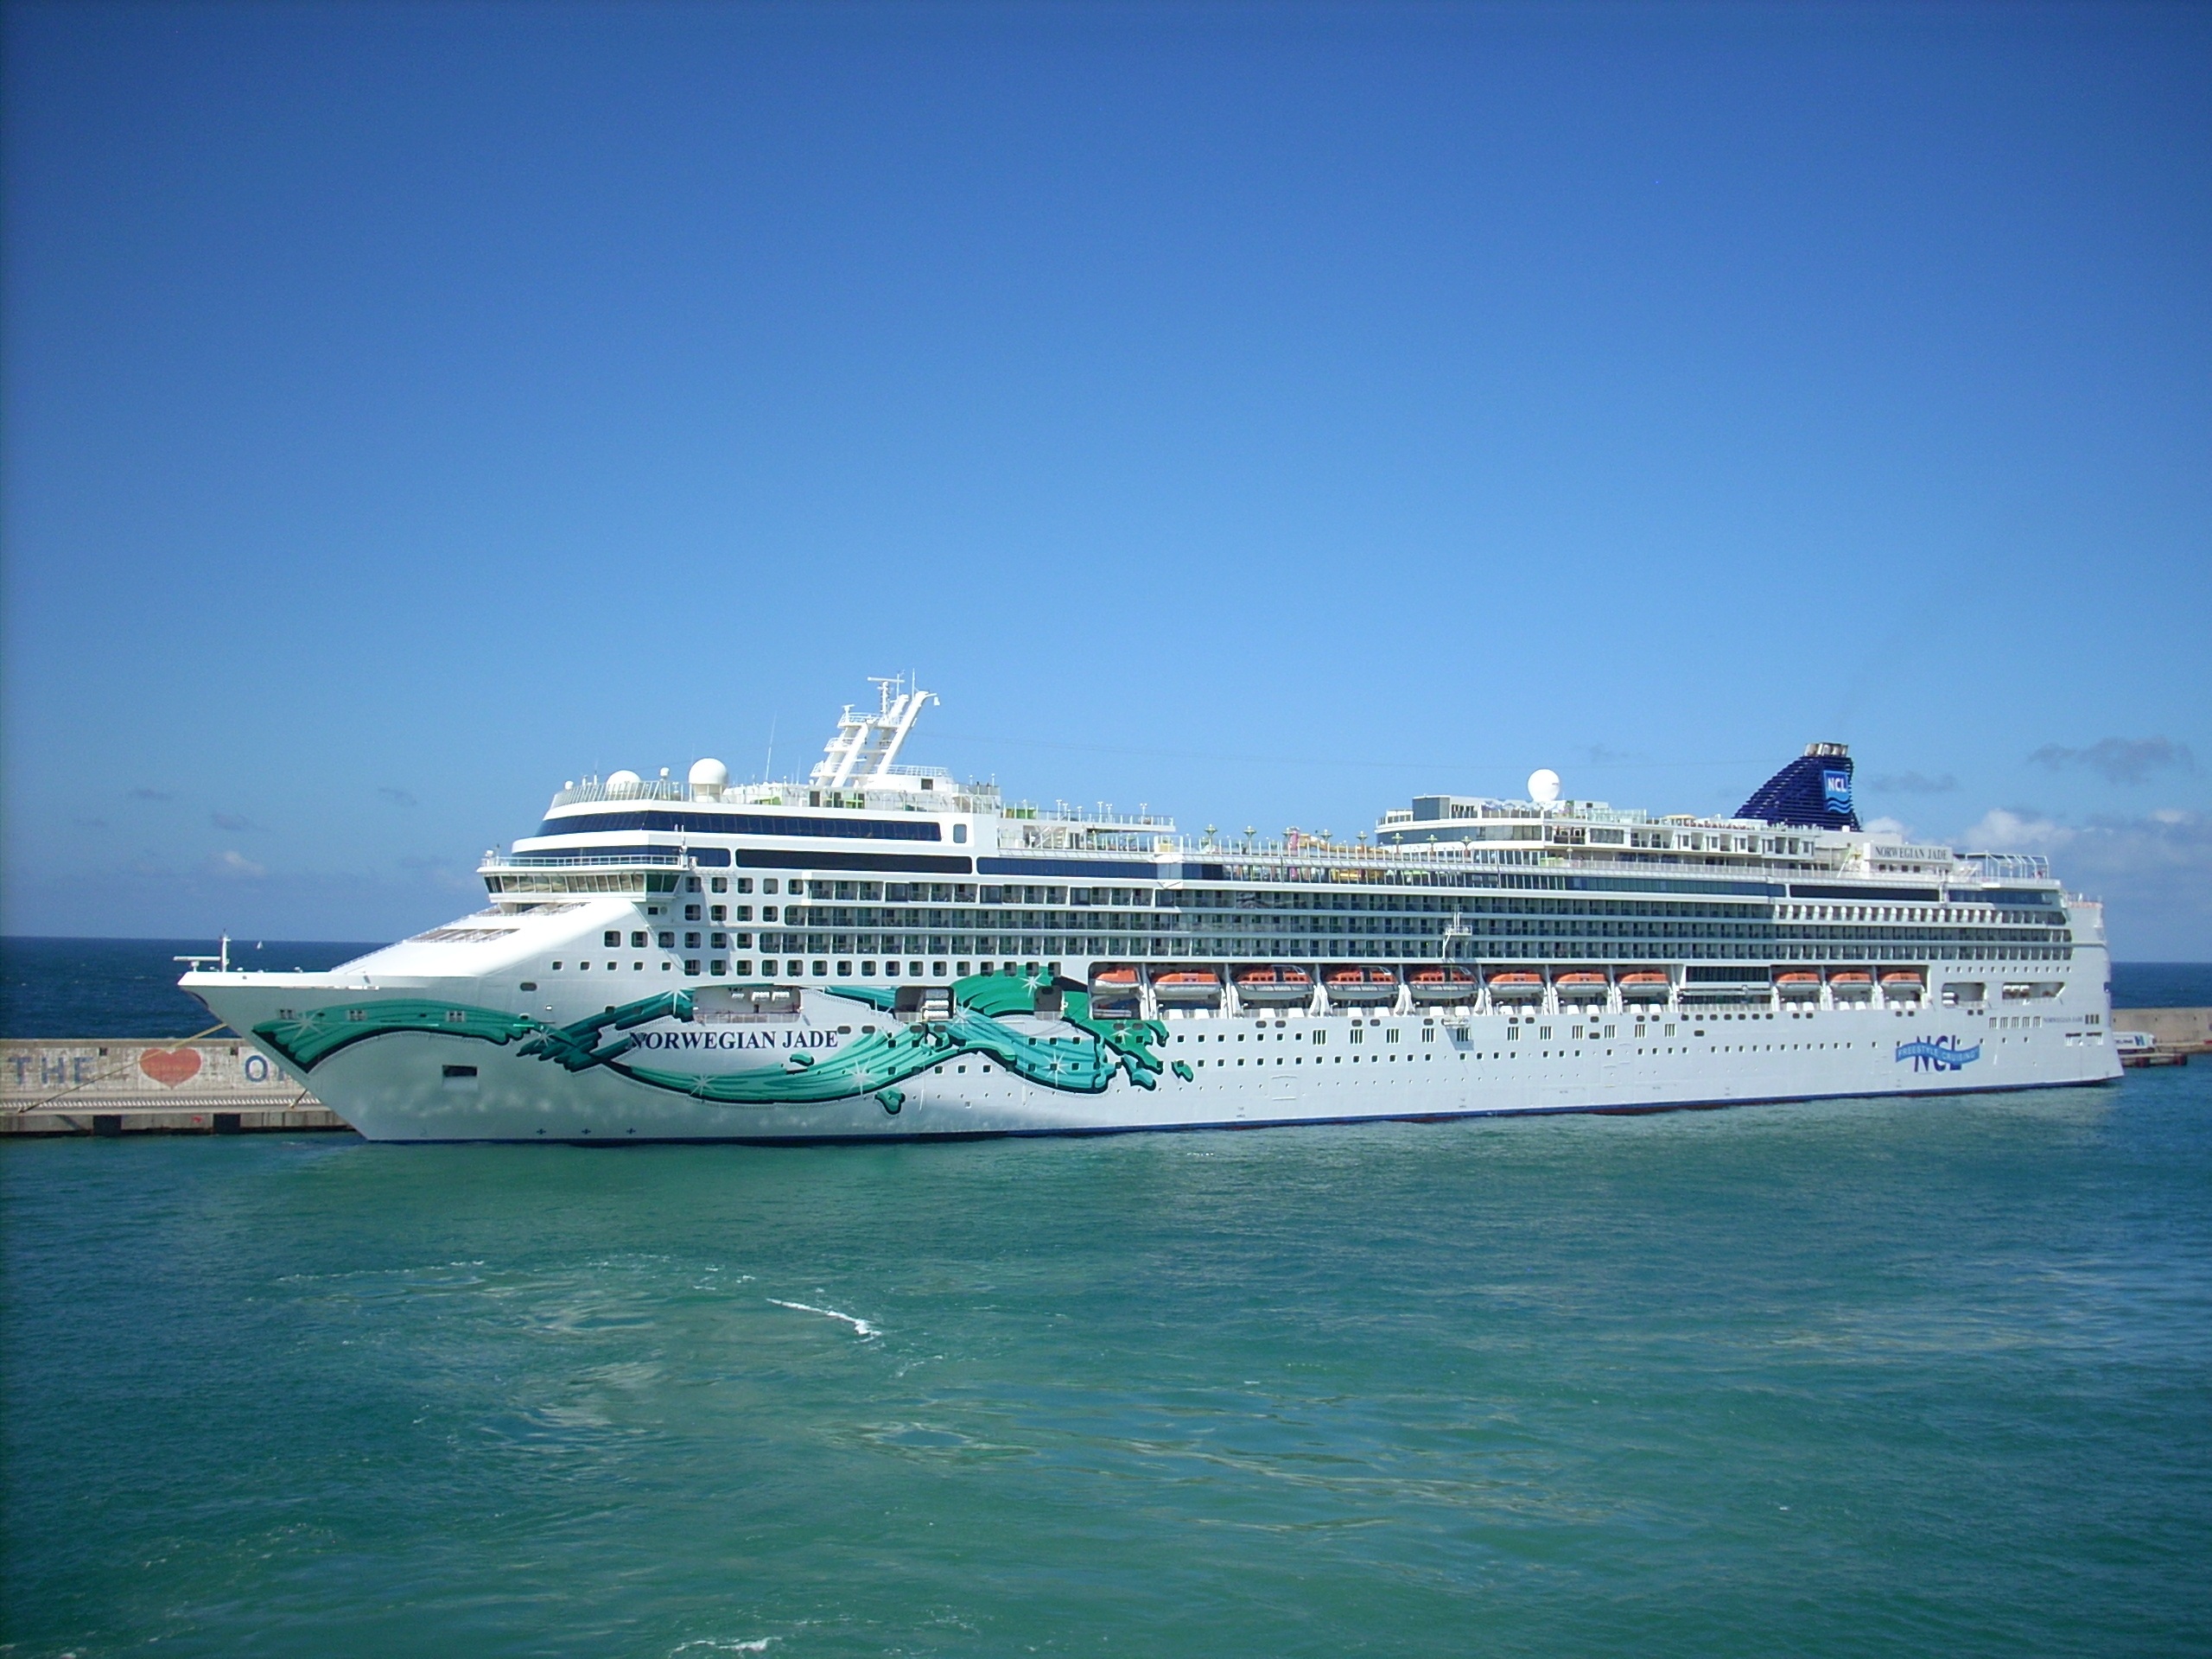
sea, ship, vehicle, cruise, caribbean, watercraft, cruise ship, motor ship, passenger ship, freight transport, ocean liner, civitavecchia